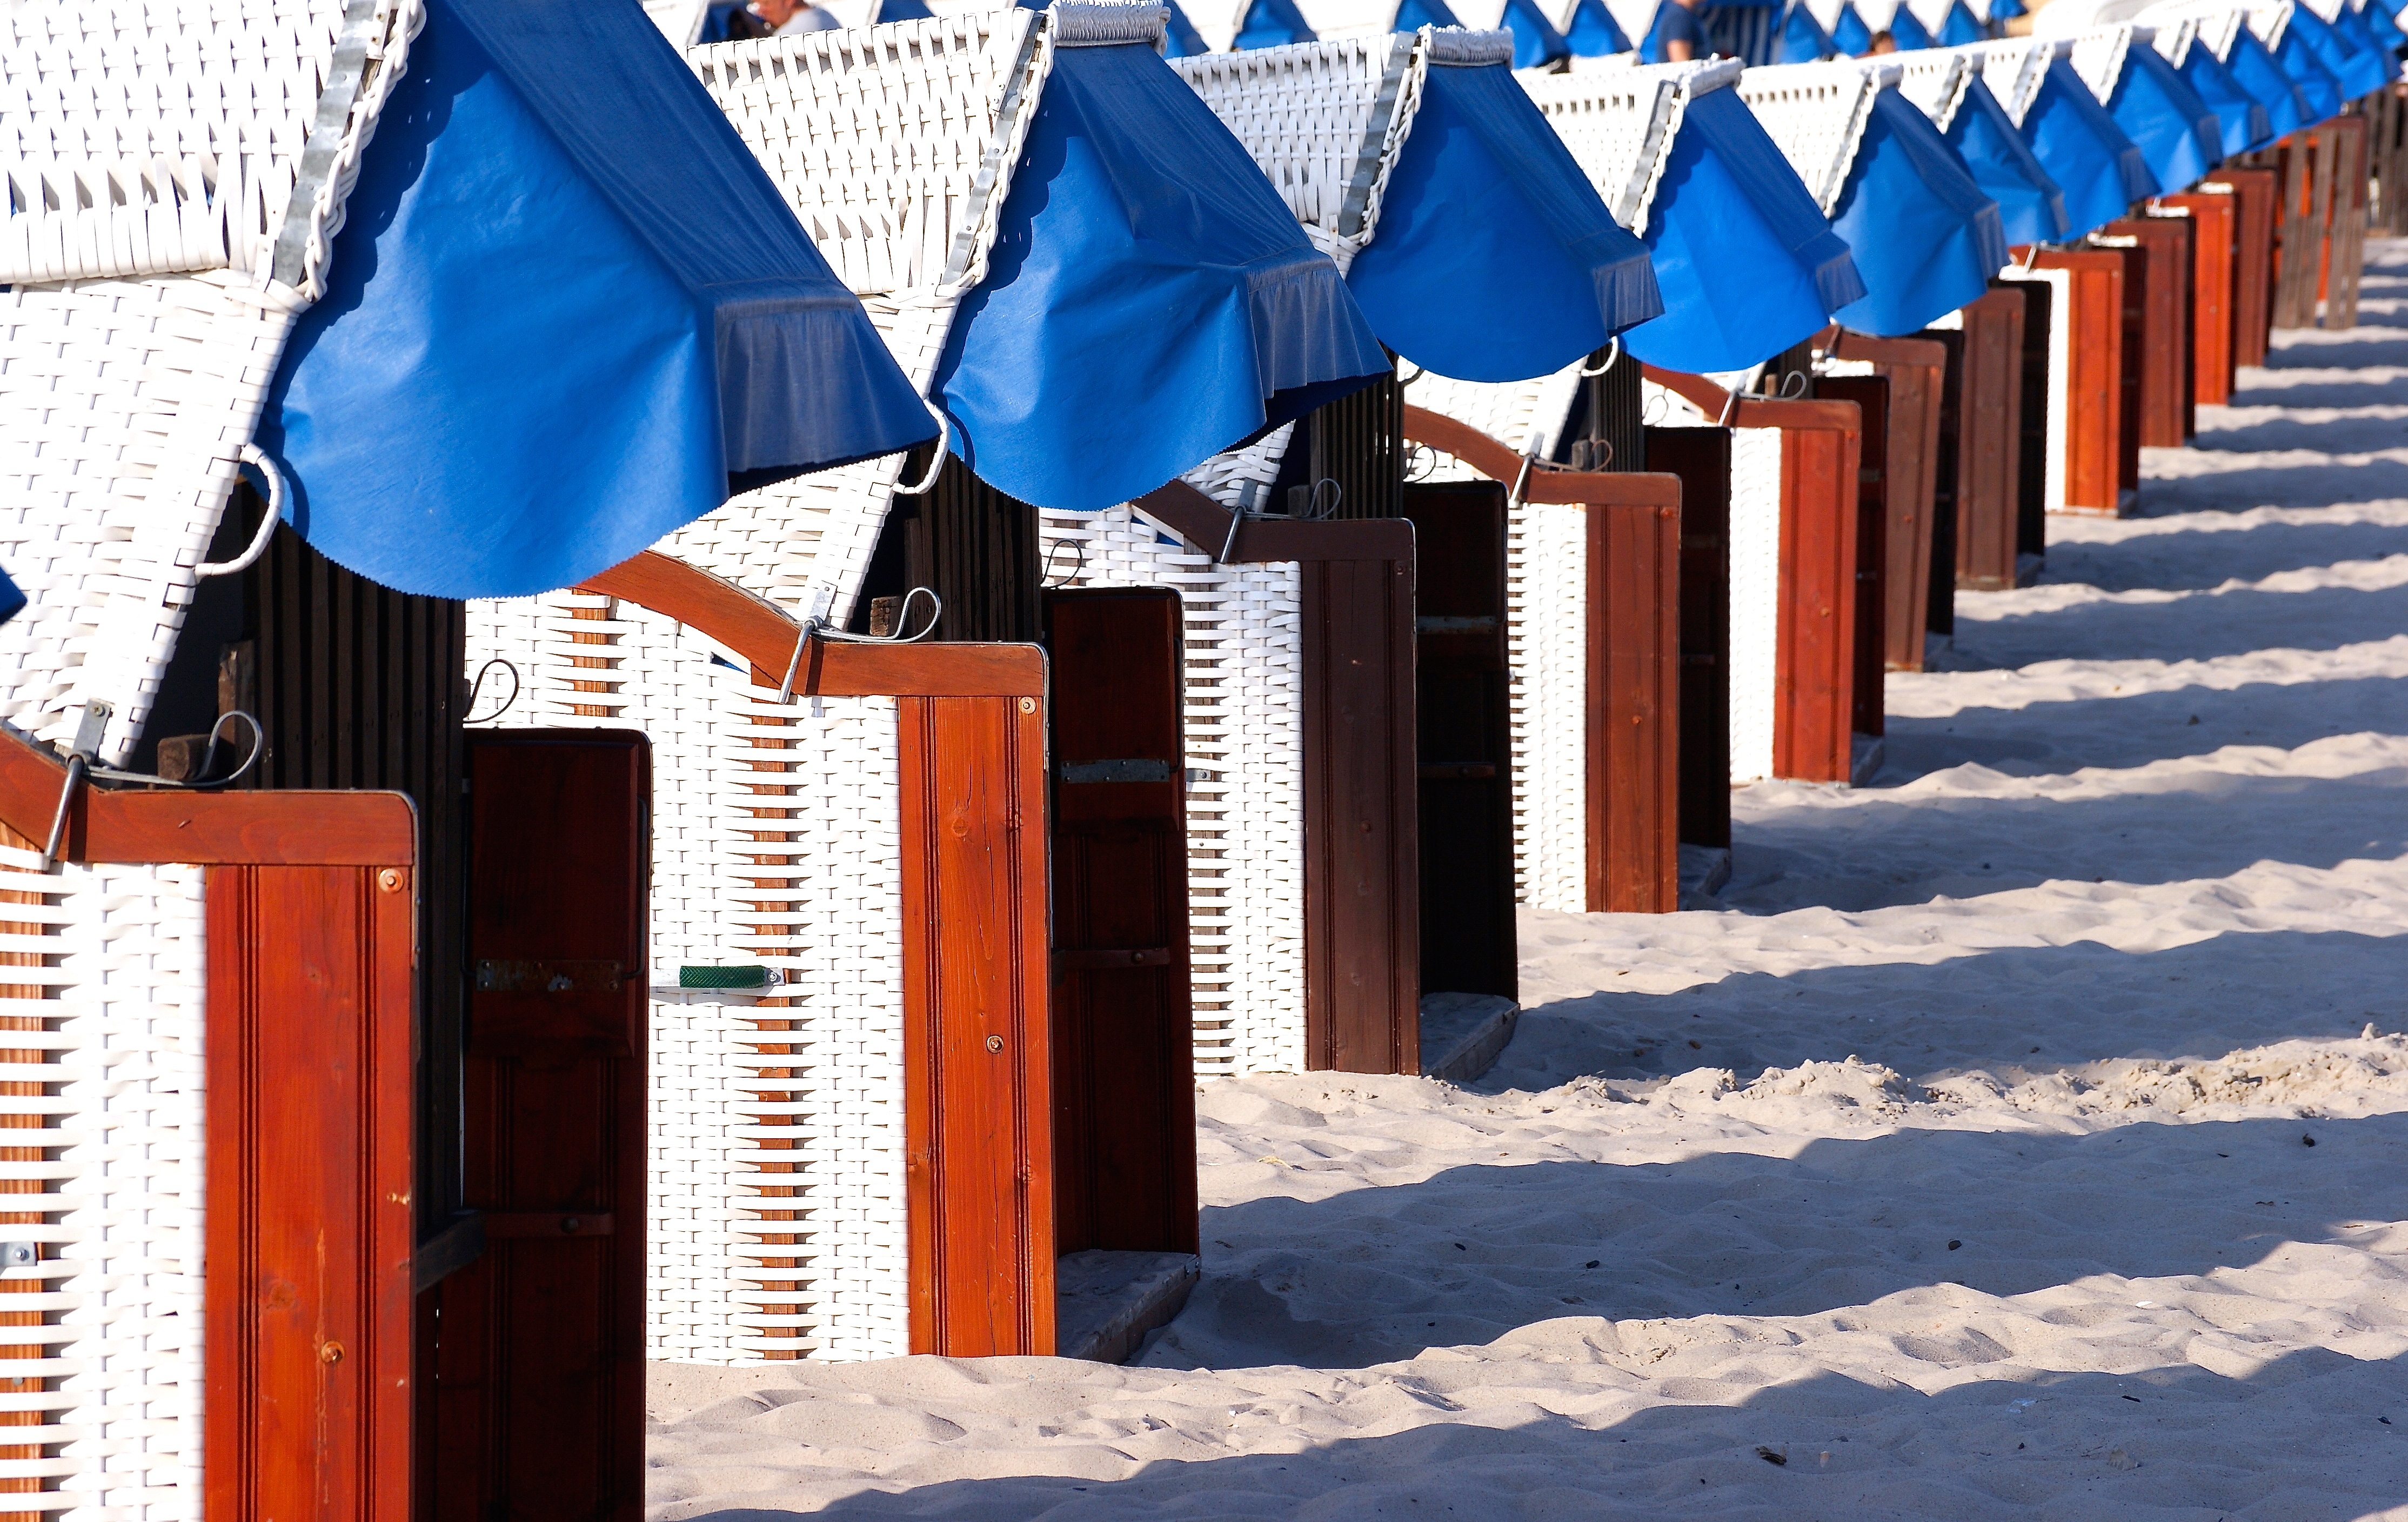
beach, sea, sand, sun, white, summer, color, shadow, blue, baltic sea, beach chair, clubs, wind protection